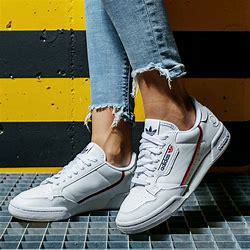
Brand: Adidas
Model: Continental 80